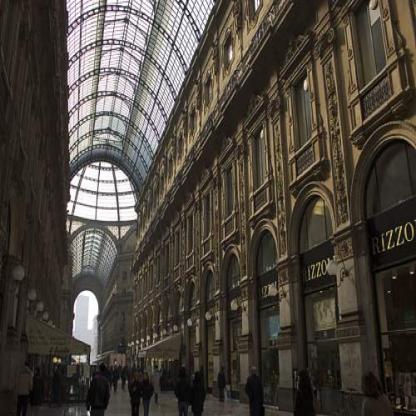
Scene: Indoor